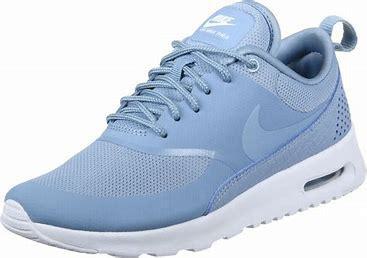
Brand: Nike
Model: Air Max Thea